Canada in the world wars and interwar period

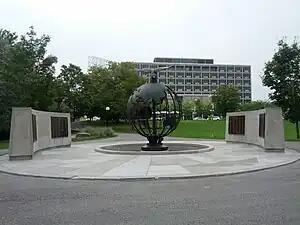
Monument to the Canadian soldiers who fought in World War II, in Ottawa.

The "Gander Air Base" now known as Gander International Airport built in 1936 in the Dominion of Newfoundland was leased by the UK to Canada for 99 years because of its urgent need for the movement of fighter and bomber aircraft to the UK. Canada gave the United Kingdom gifts totalling $3.5 billion during the war; the UK used it to buy Canadian food and war supplies.